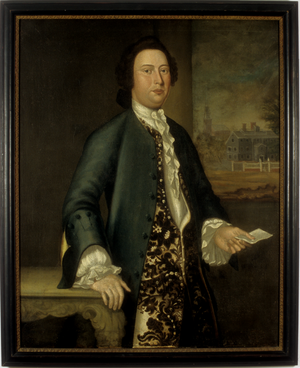
Portrait d'un homme inconnu. Historic New England, Boston, Massachusets, Etats-Unis
John Greenwood, né à Boston en 1727 et mort à Kent en 1792, est un portraitiste et graveur américain.